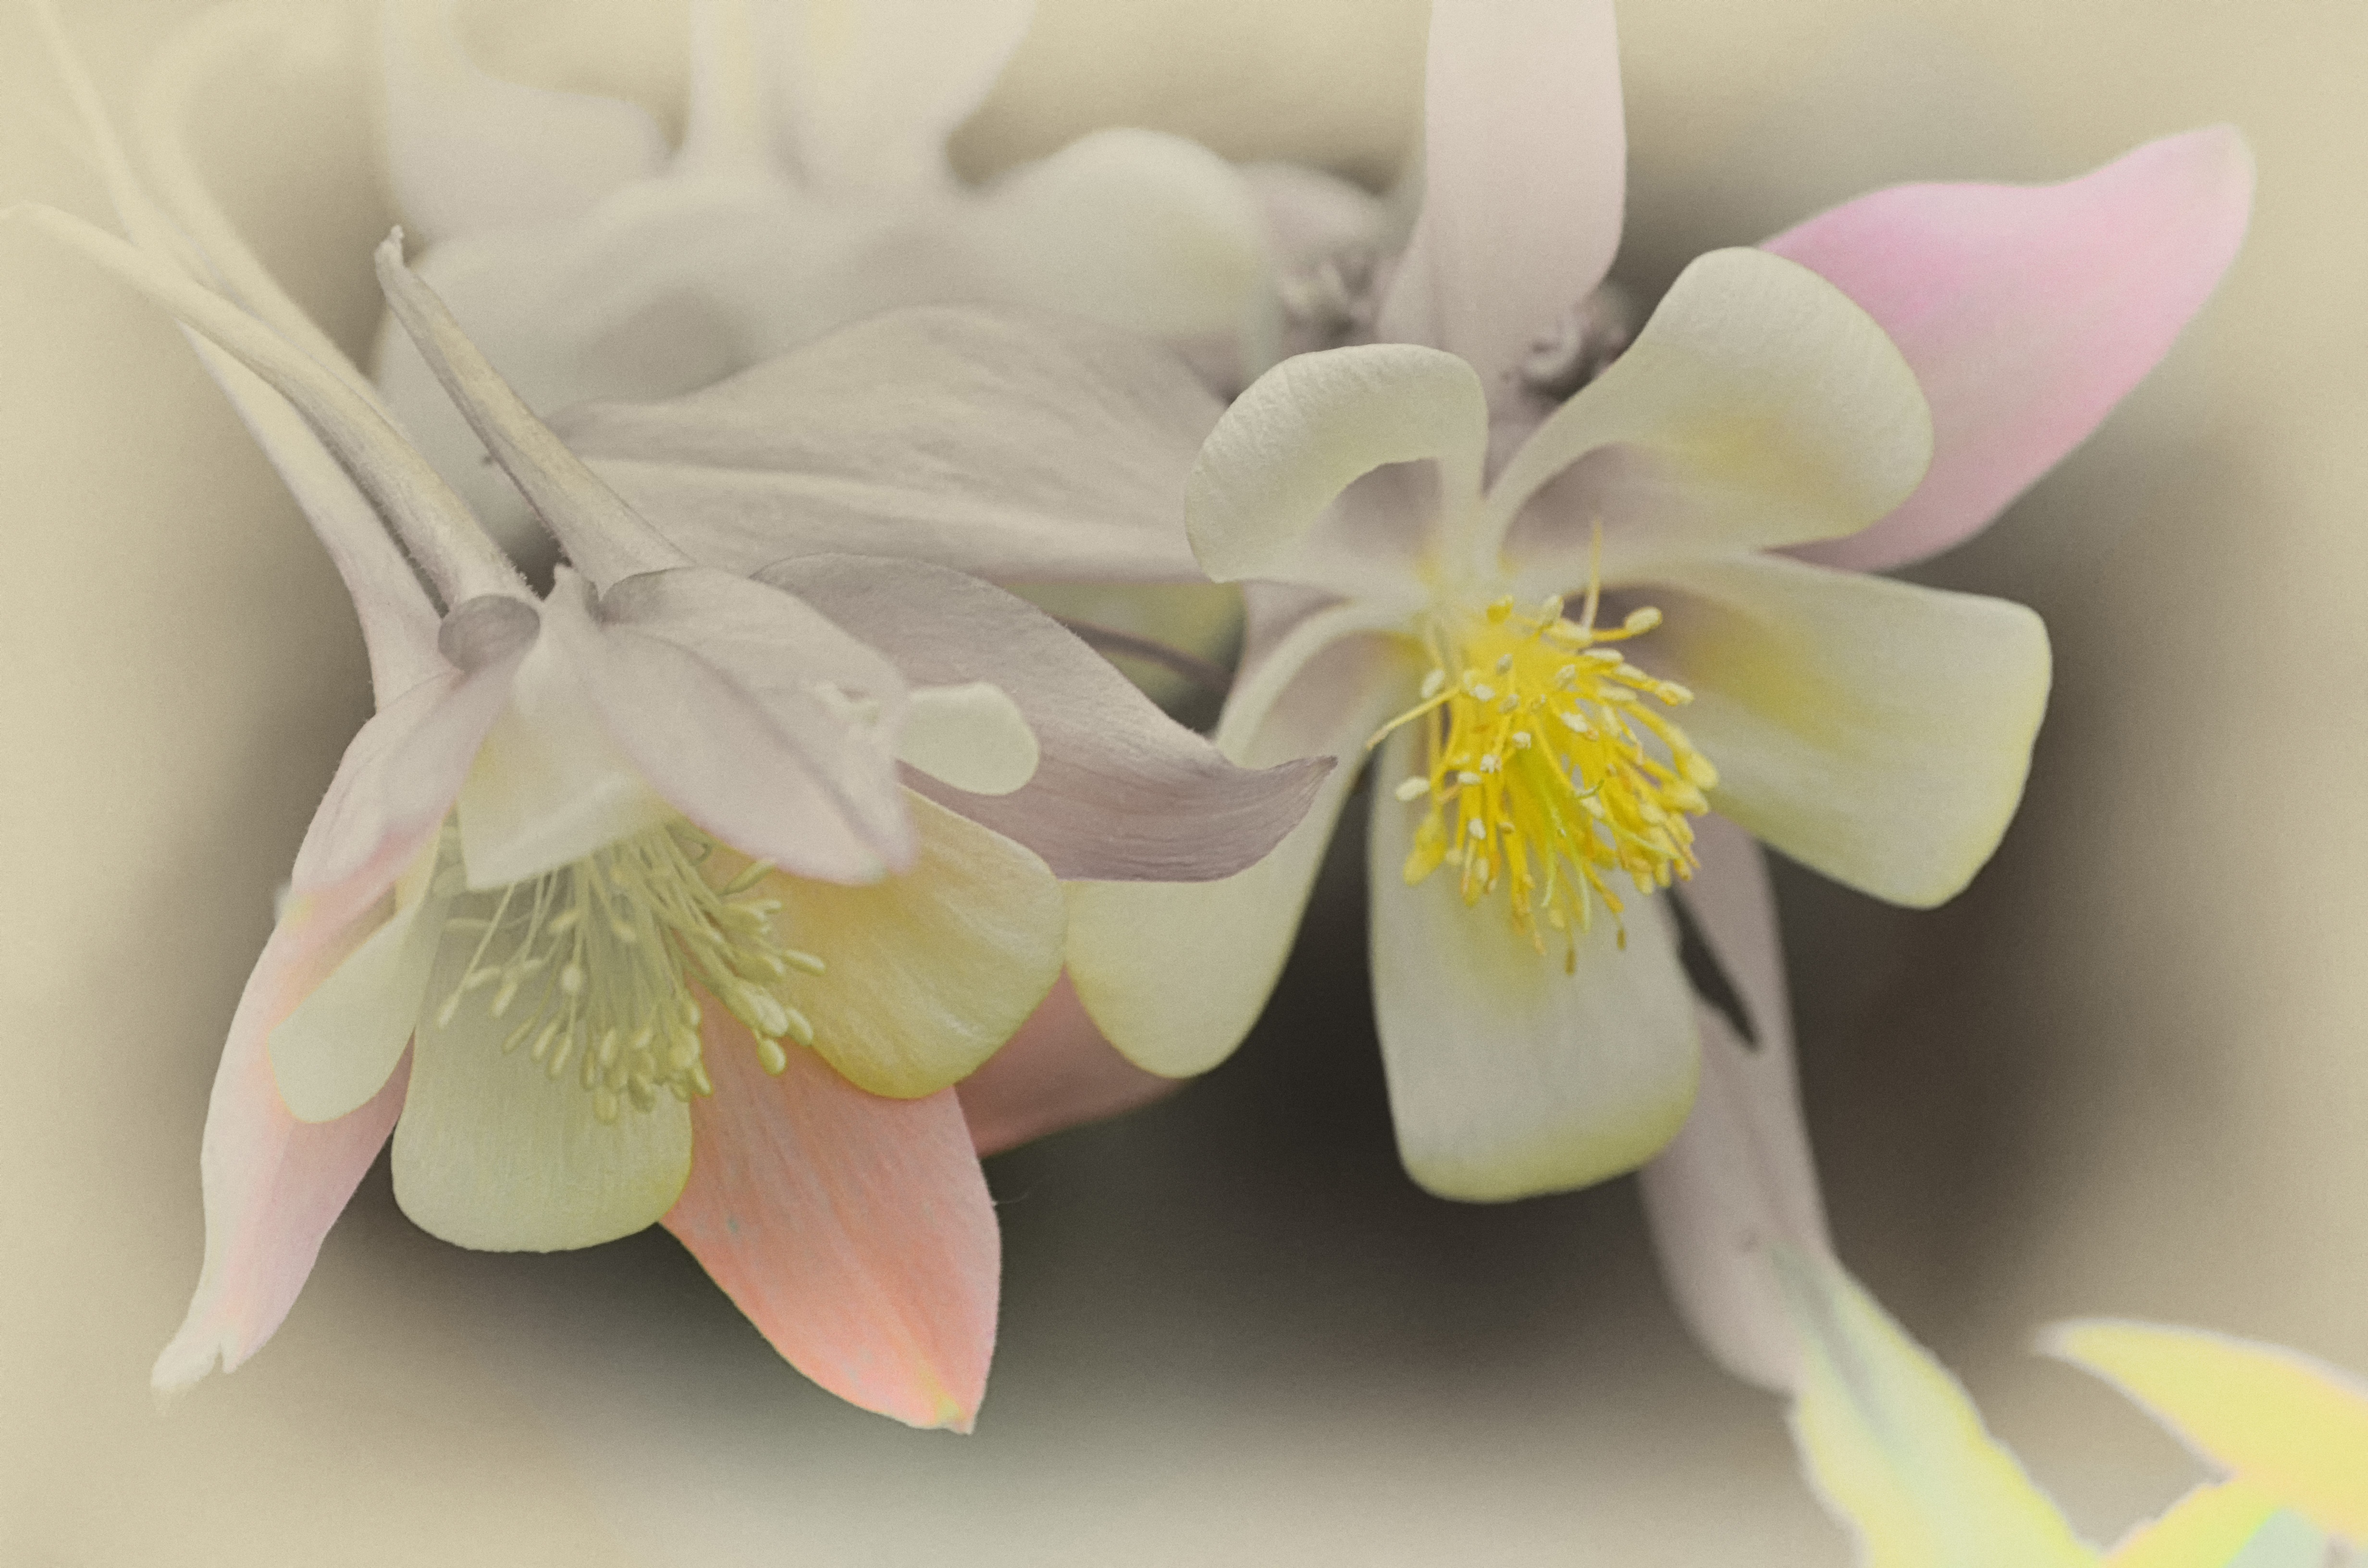
nature, blossom, plant, stem, flower, petal, bloom, summer, floral, spring, color, natural, fresh, botany, blooming, colorful, yellow, garden, pink, flora, season, orchid, close up, bright, macro photography, flowering plant, dendrobium, land plant, moth orchid